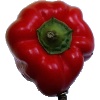
Label: Pepper Red 1